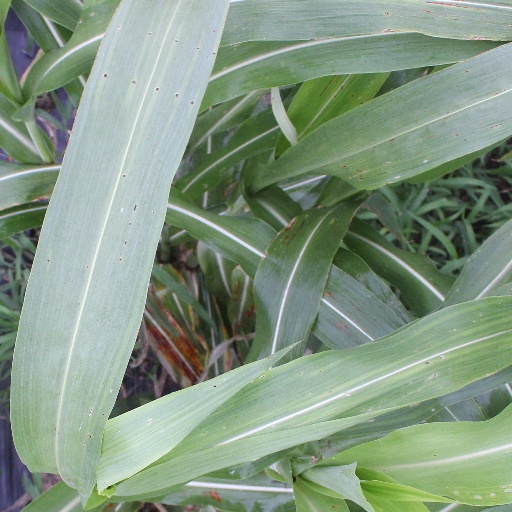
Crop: sorghum